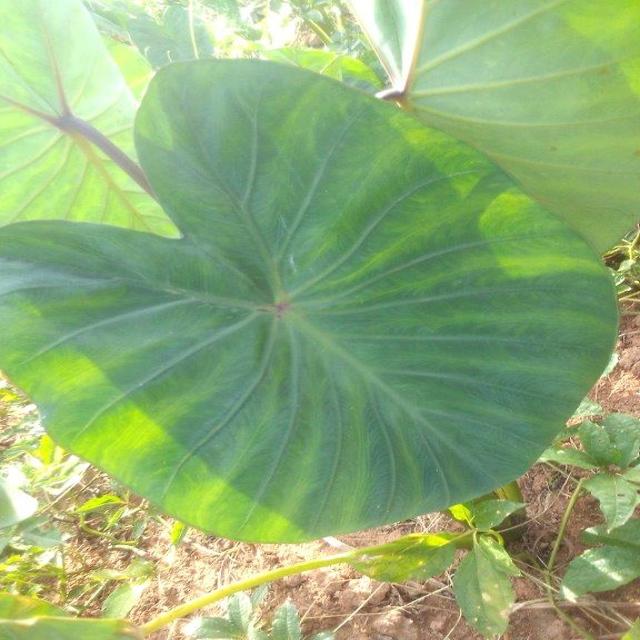
Label: Healthy